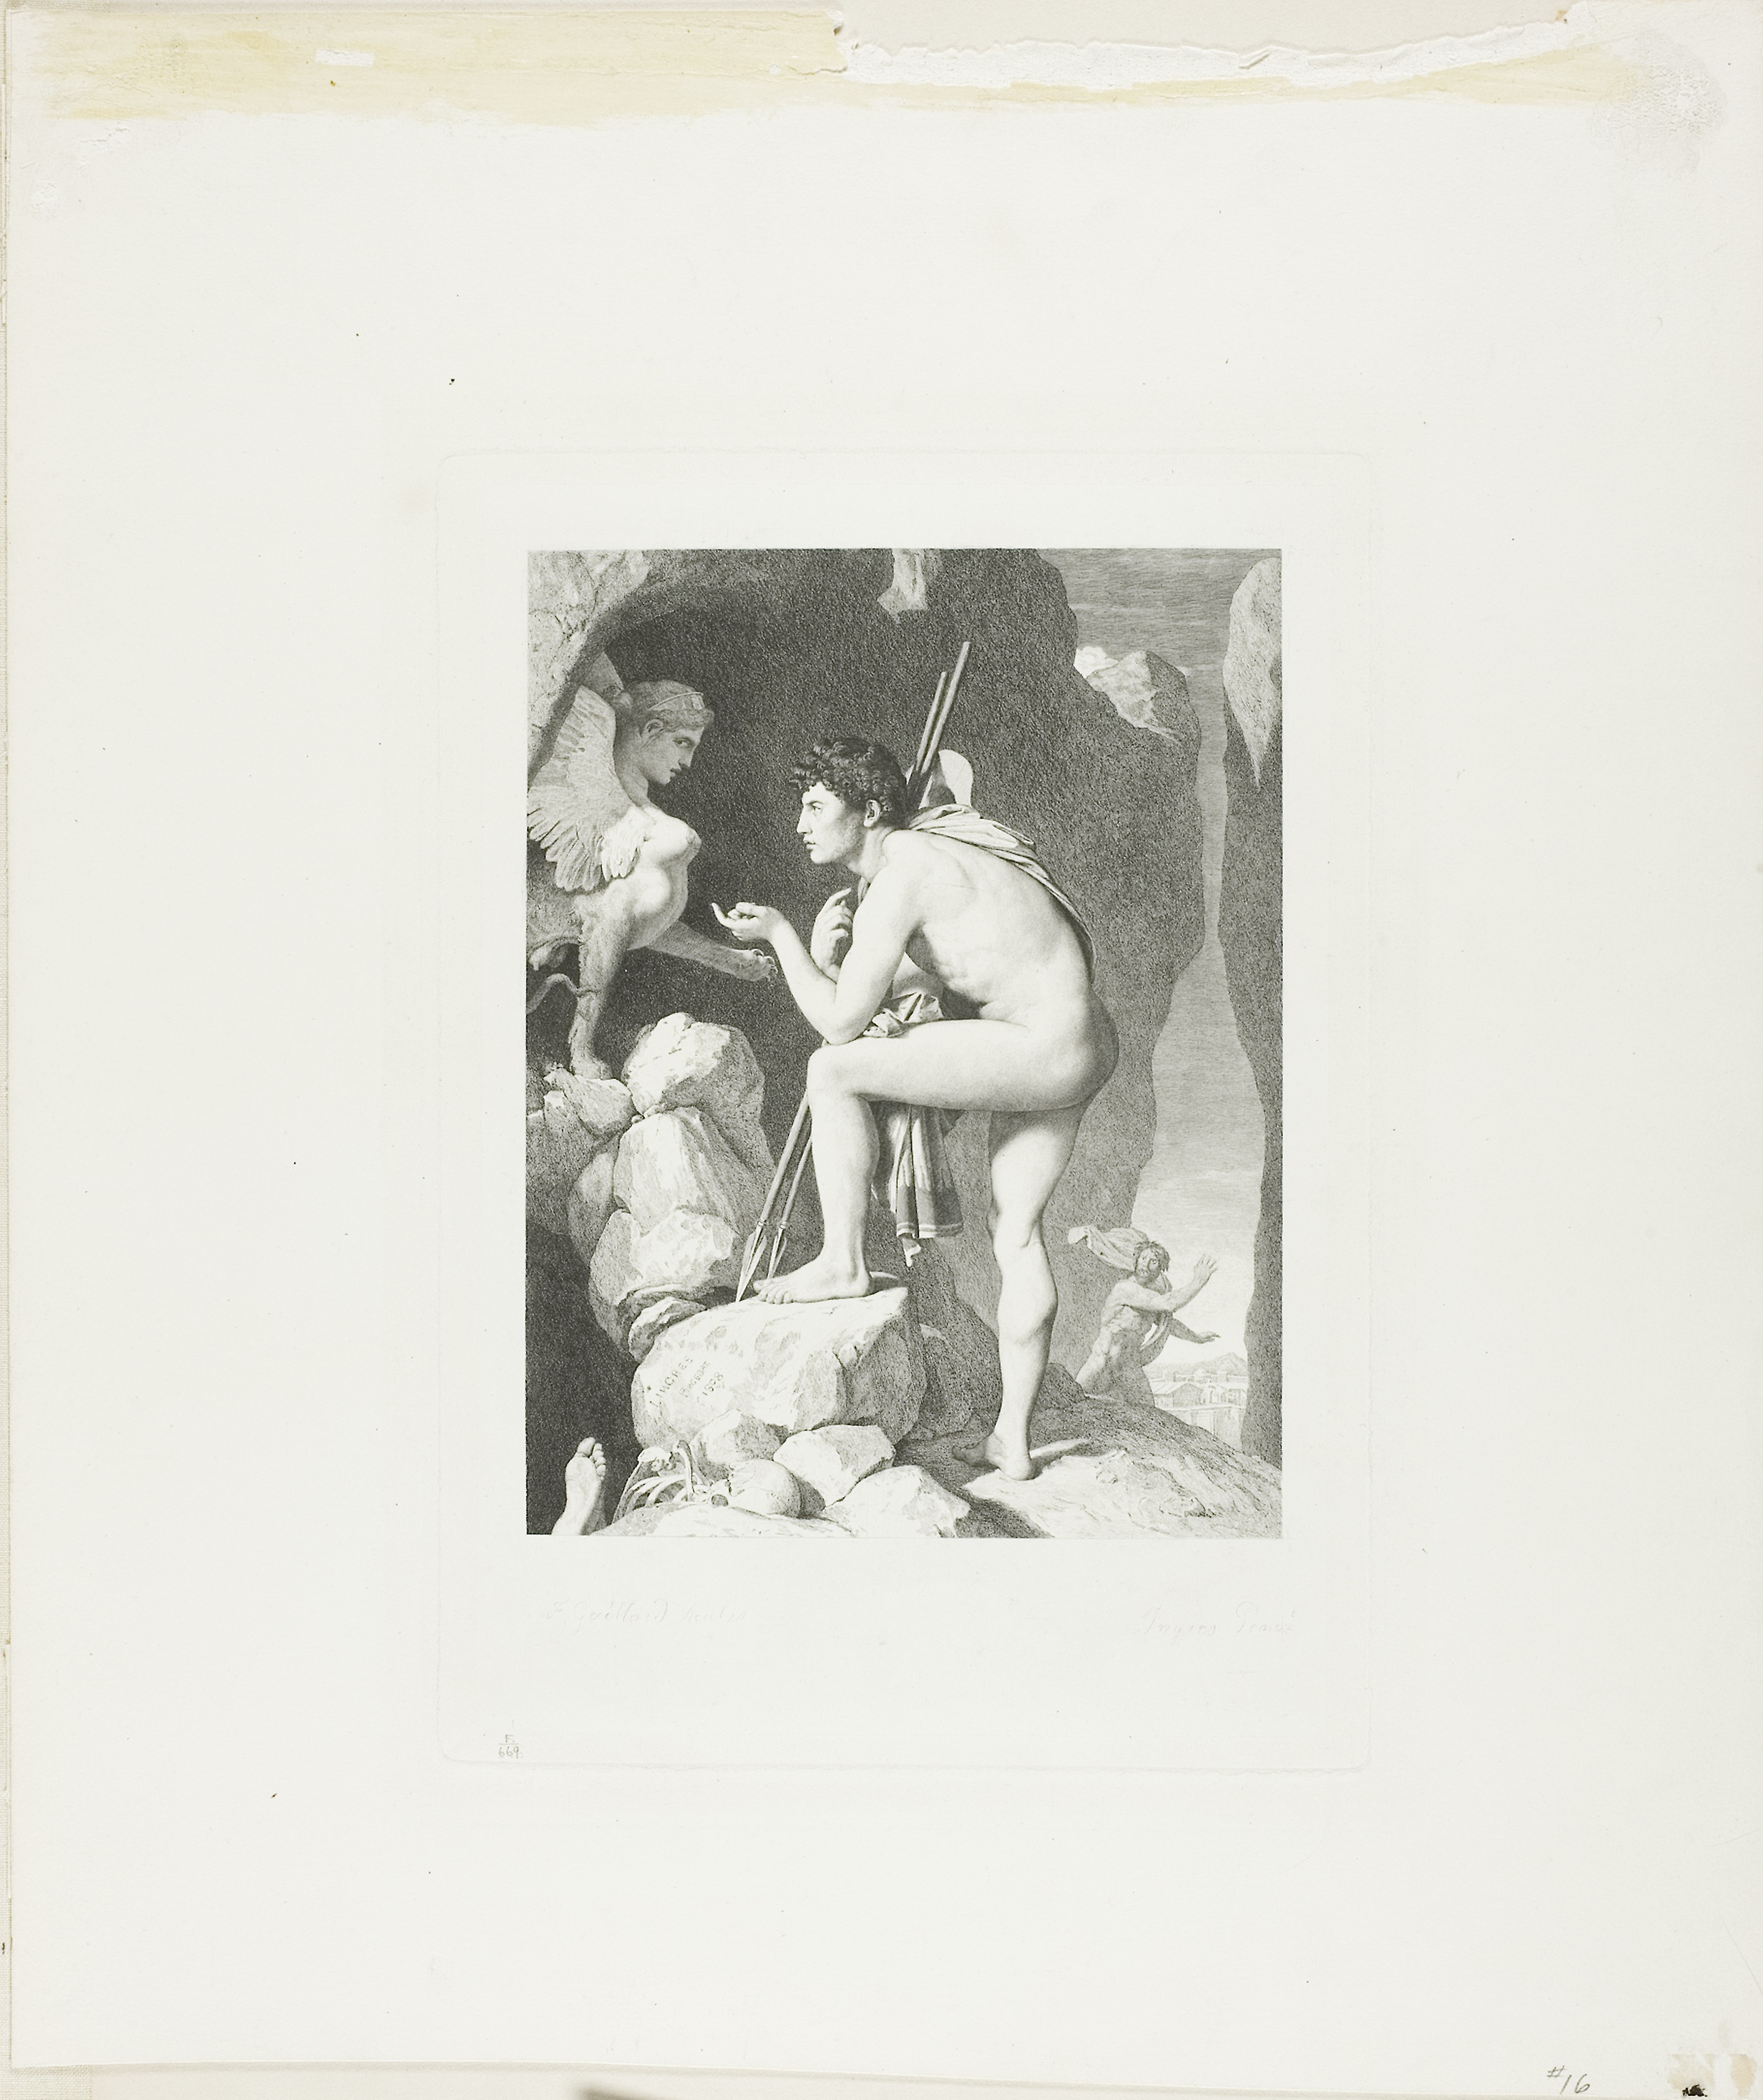
photograph, art, picture frame, drawing, artwork, painting, modern art, illustration, stock photography, visual arts